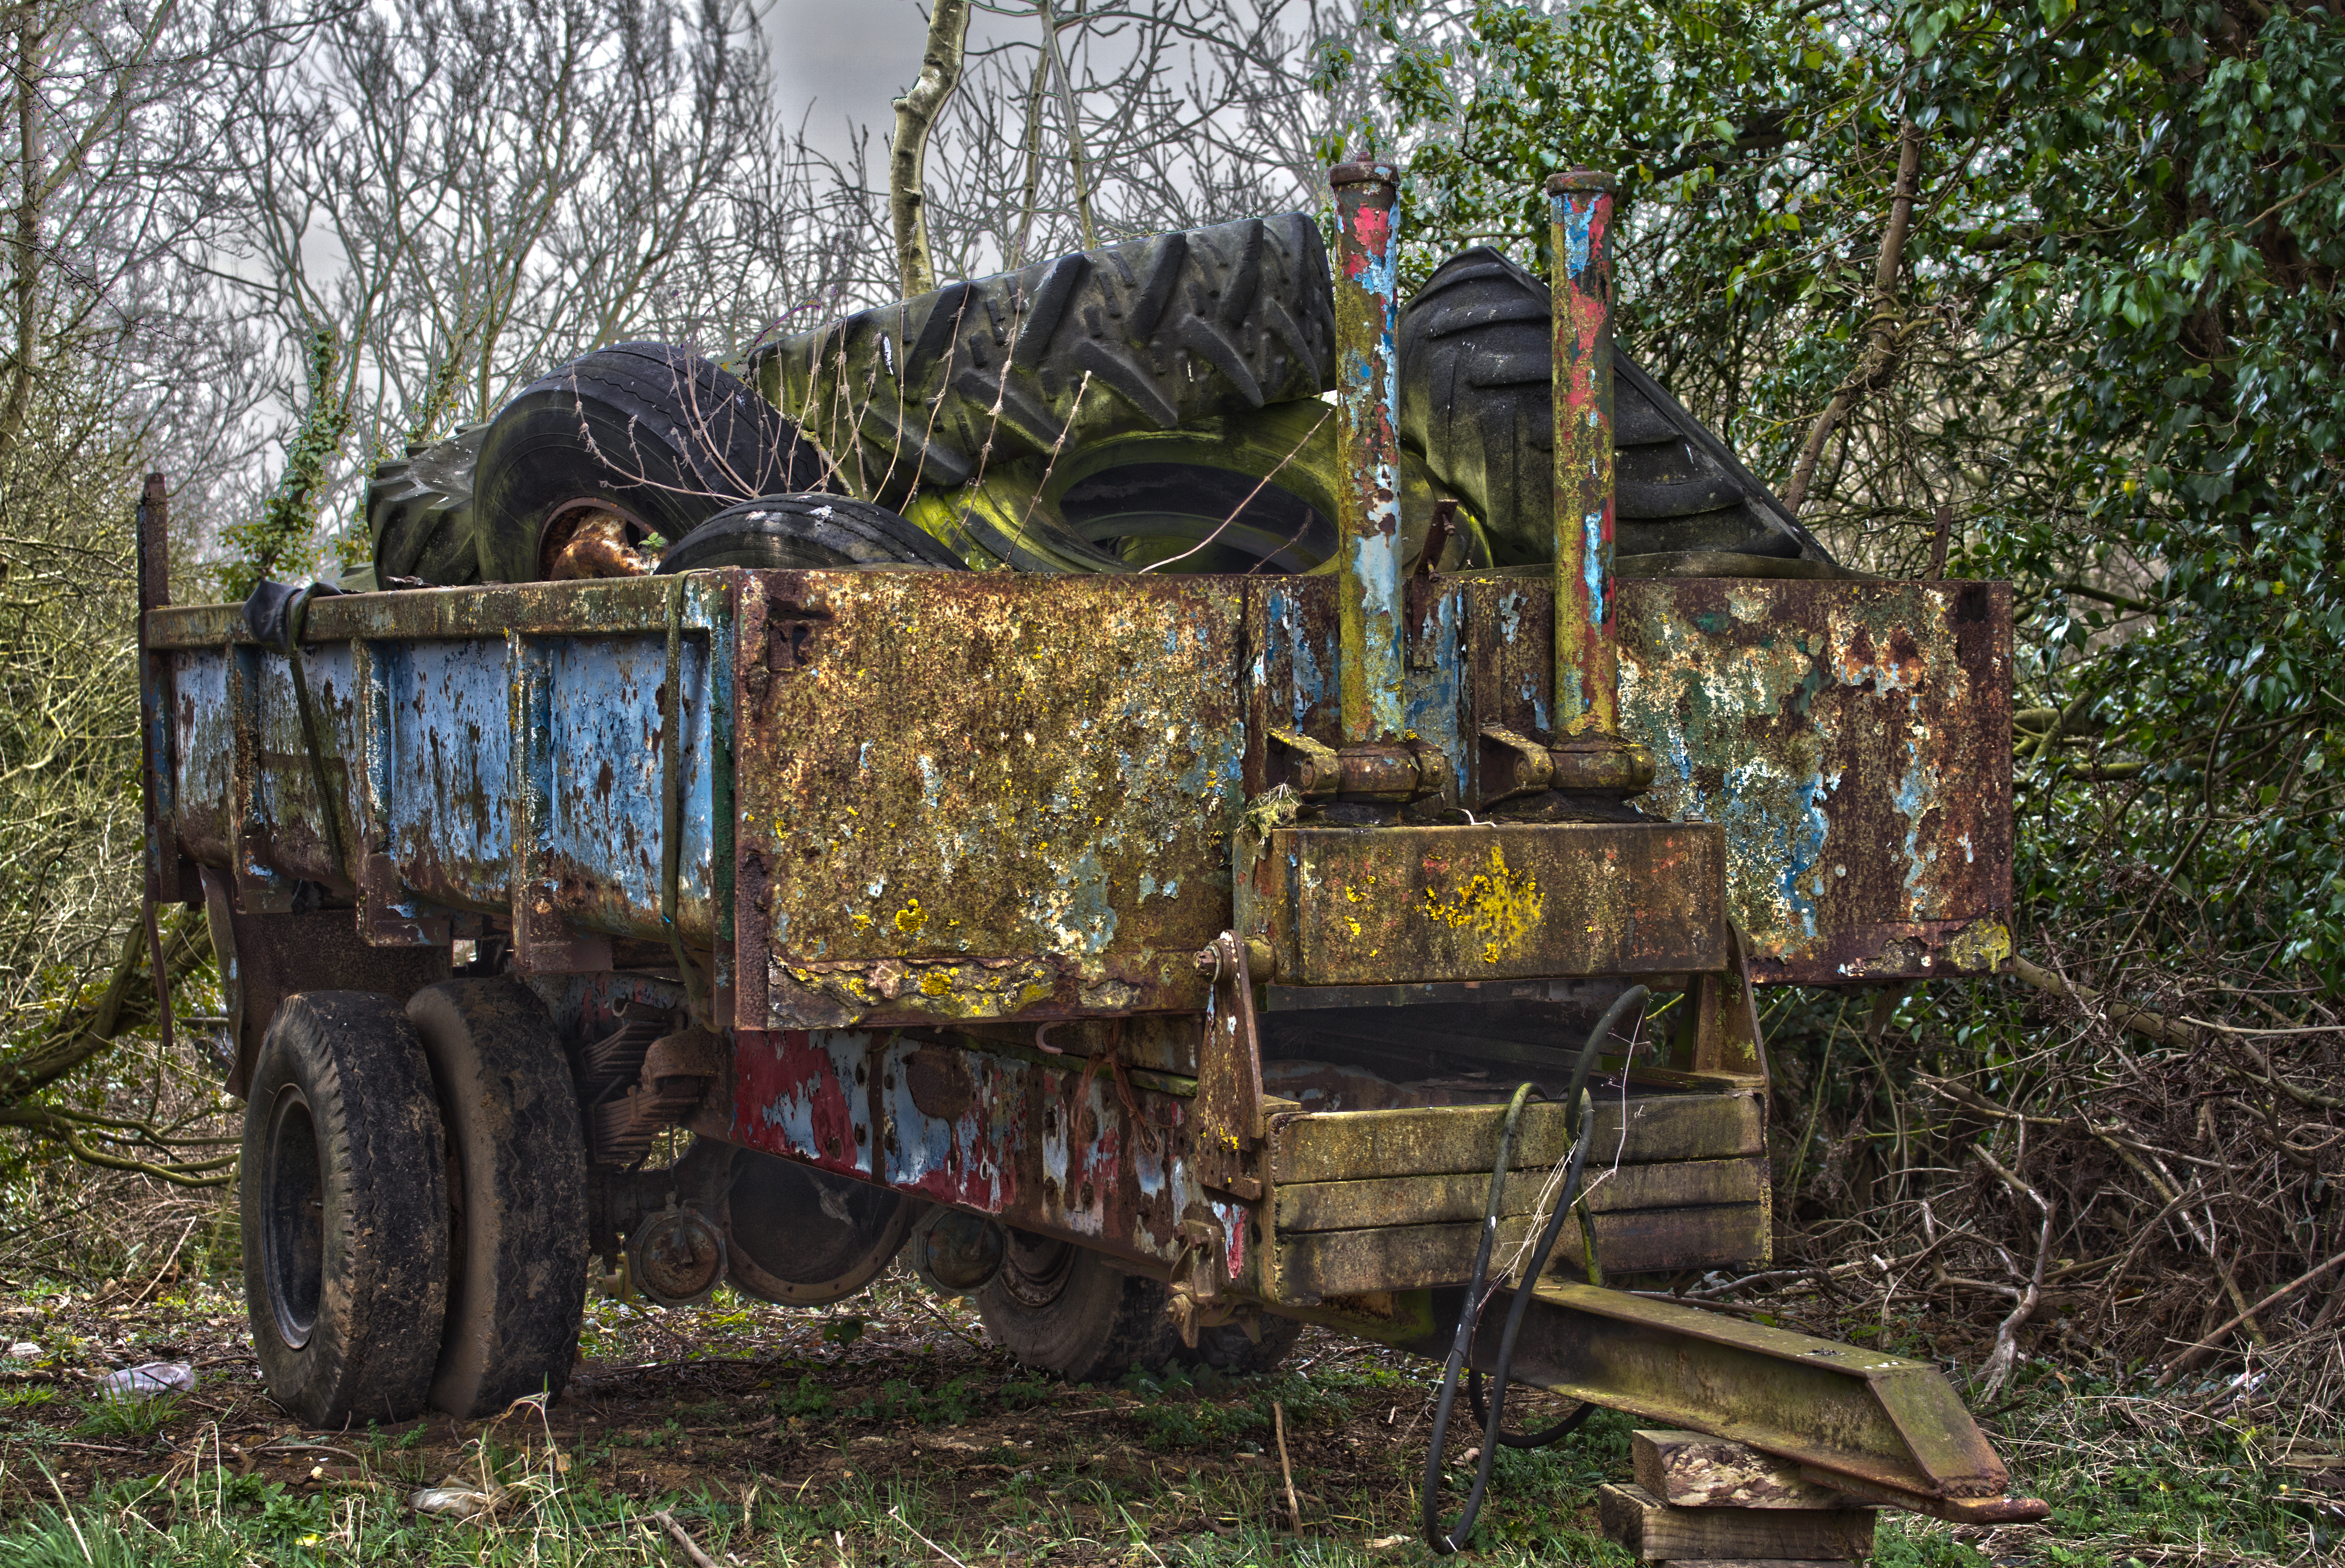
cart, vehicle, uk, peterborough